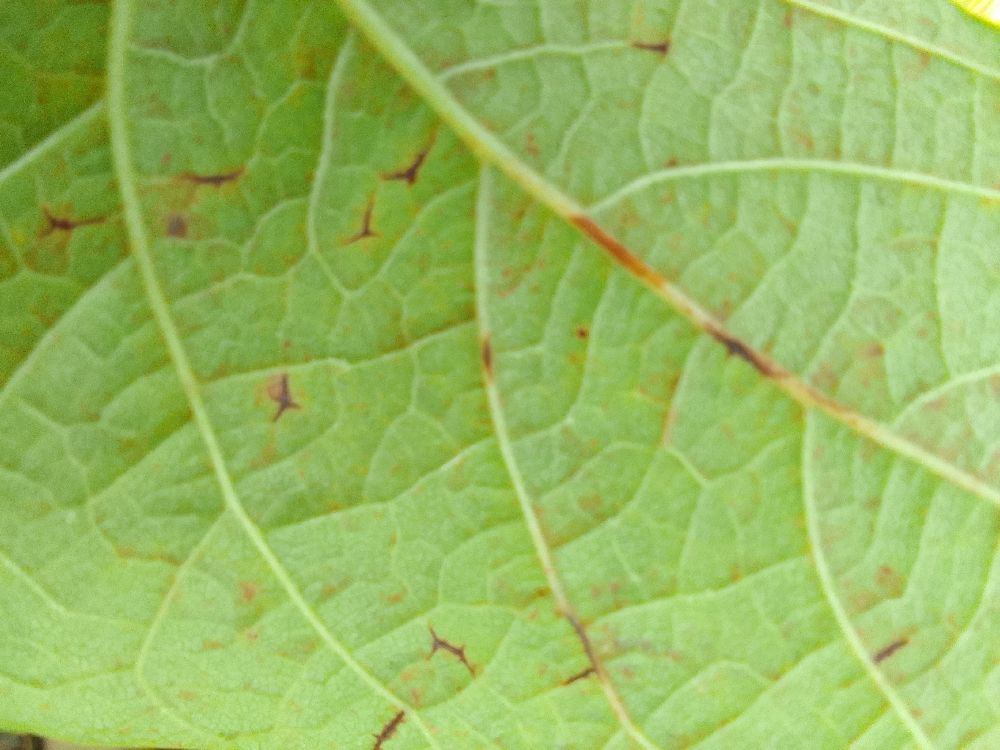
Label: anthracnose